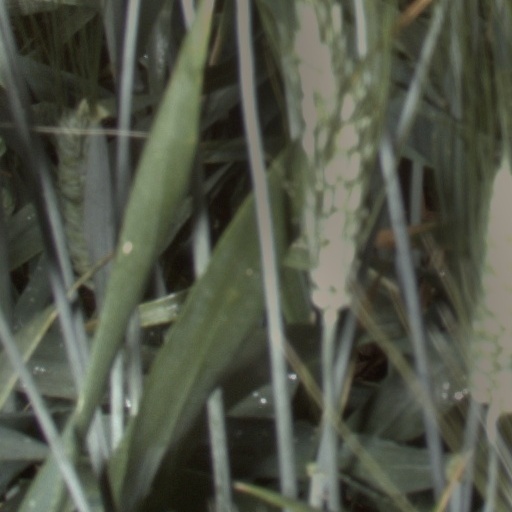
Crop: wheat